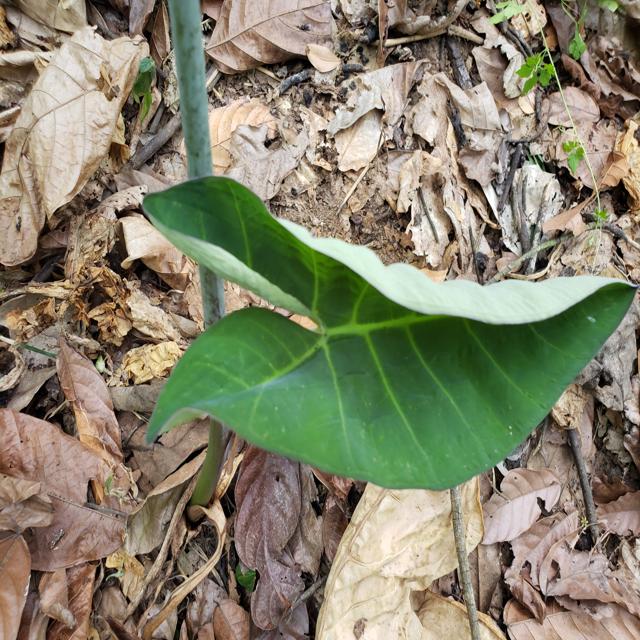
Label: Healthy